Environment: real
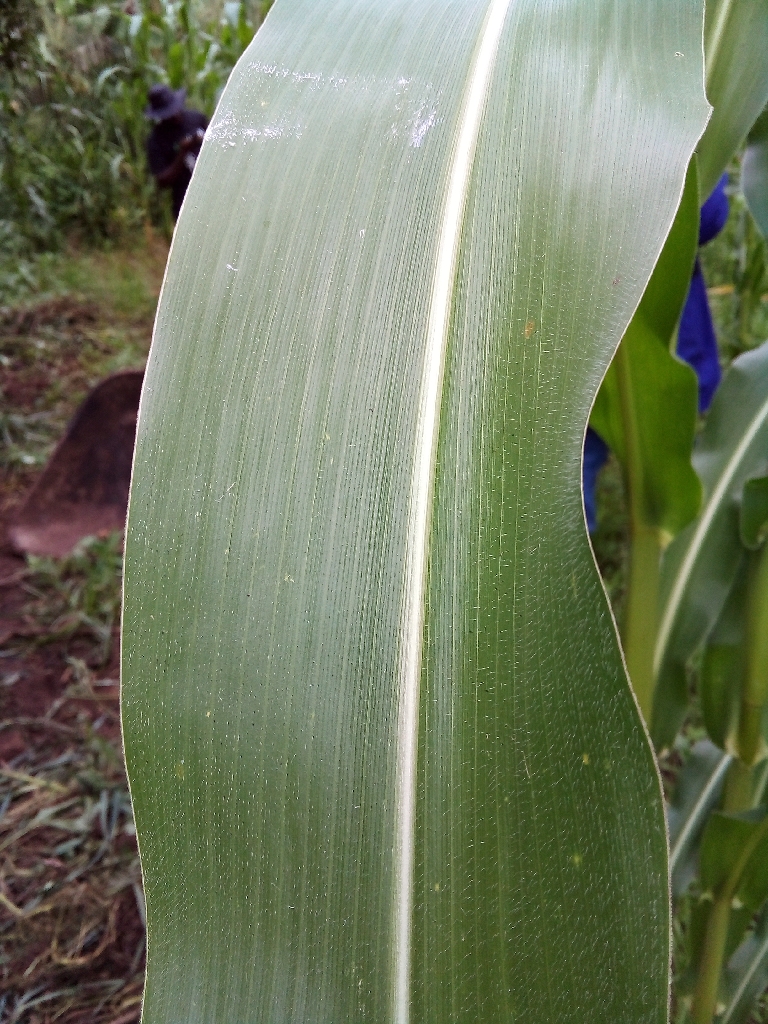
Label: healthy